Autonomous communities of Spain

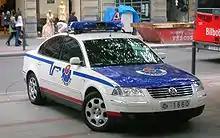
An police car in the Basque Country

Special provisions were made for the Valencian Community and the Canary Islands in that, although they took the "slow route", through the subsequent approval of specific organic laws, they were to assume full autonomy in less than 5 years, since they had started a process towards the "fast route" prior to the approval of the "autonomic pacts".